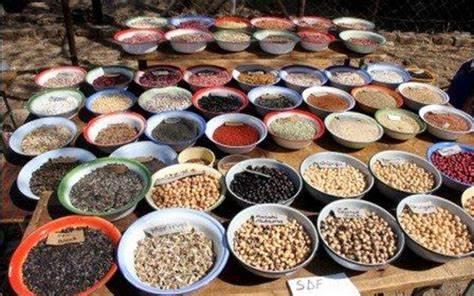
Mandhari nzuri ya kuvutia yenye ardhi kavu mito midogomidogo, iliyopita katika eneo hilo huku likizungukwa na vichaka vikubwa na vidogo, miti mirefu na mikubwa, ardhi iliyo na nyasi zenye kijani kibichi, pamoja na anga lisilokuwa na mawingu.